Wayang

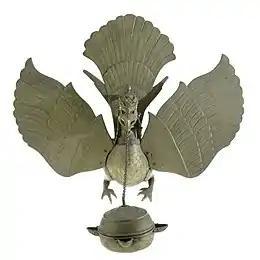
, a Javanese oil lamp in the form of the mythical Garuda bird for performances, before 1924

Hinduism and Buddhism arrived on the Indonesian islands in the early centuries of the 1st millennium, and along with theology, the peoples of Indonesia and Indian subcontinent exchanged culture, architecture, and traded goods. Puppet arts and dramatic plays have been documented in ancient Indian texts, dated to the last centuries of the 1st millennium BCE and the early centuries of the Common Era. Further, the eastern coastal region of India (Andhra Pradesh, Odisha, and Tamil Nadu), which most interacted with Indonesian islands, has had traditions of intricate, leather-based puppet arts called "tholu bommalata", "tholpavakoothu", and "rabana chhaya", which share many elements with .